Kana Asumi

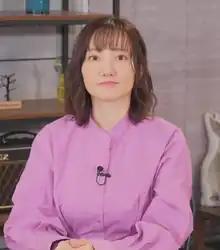
Kana Asumi in 2021

is a Japanese actress, voice actress, singer and a former member of the girl group Lisp.